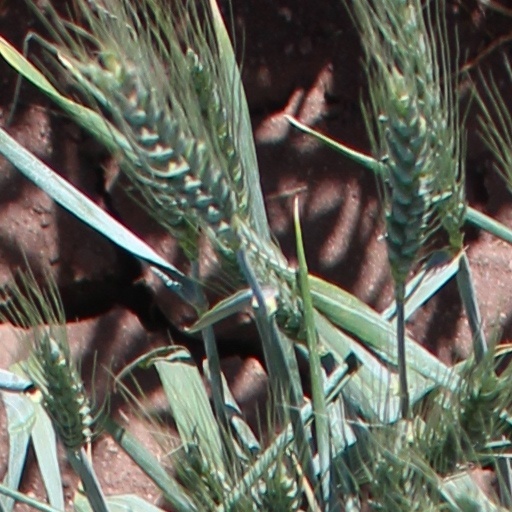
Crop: wheat